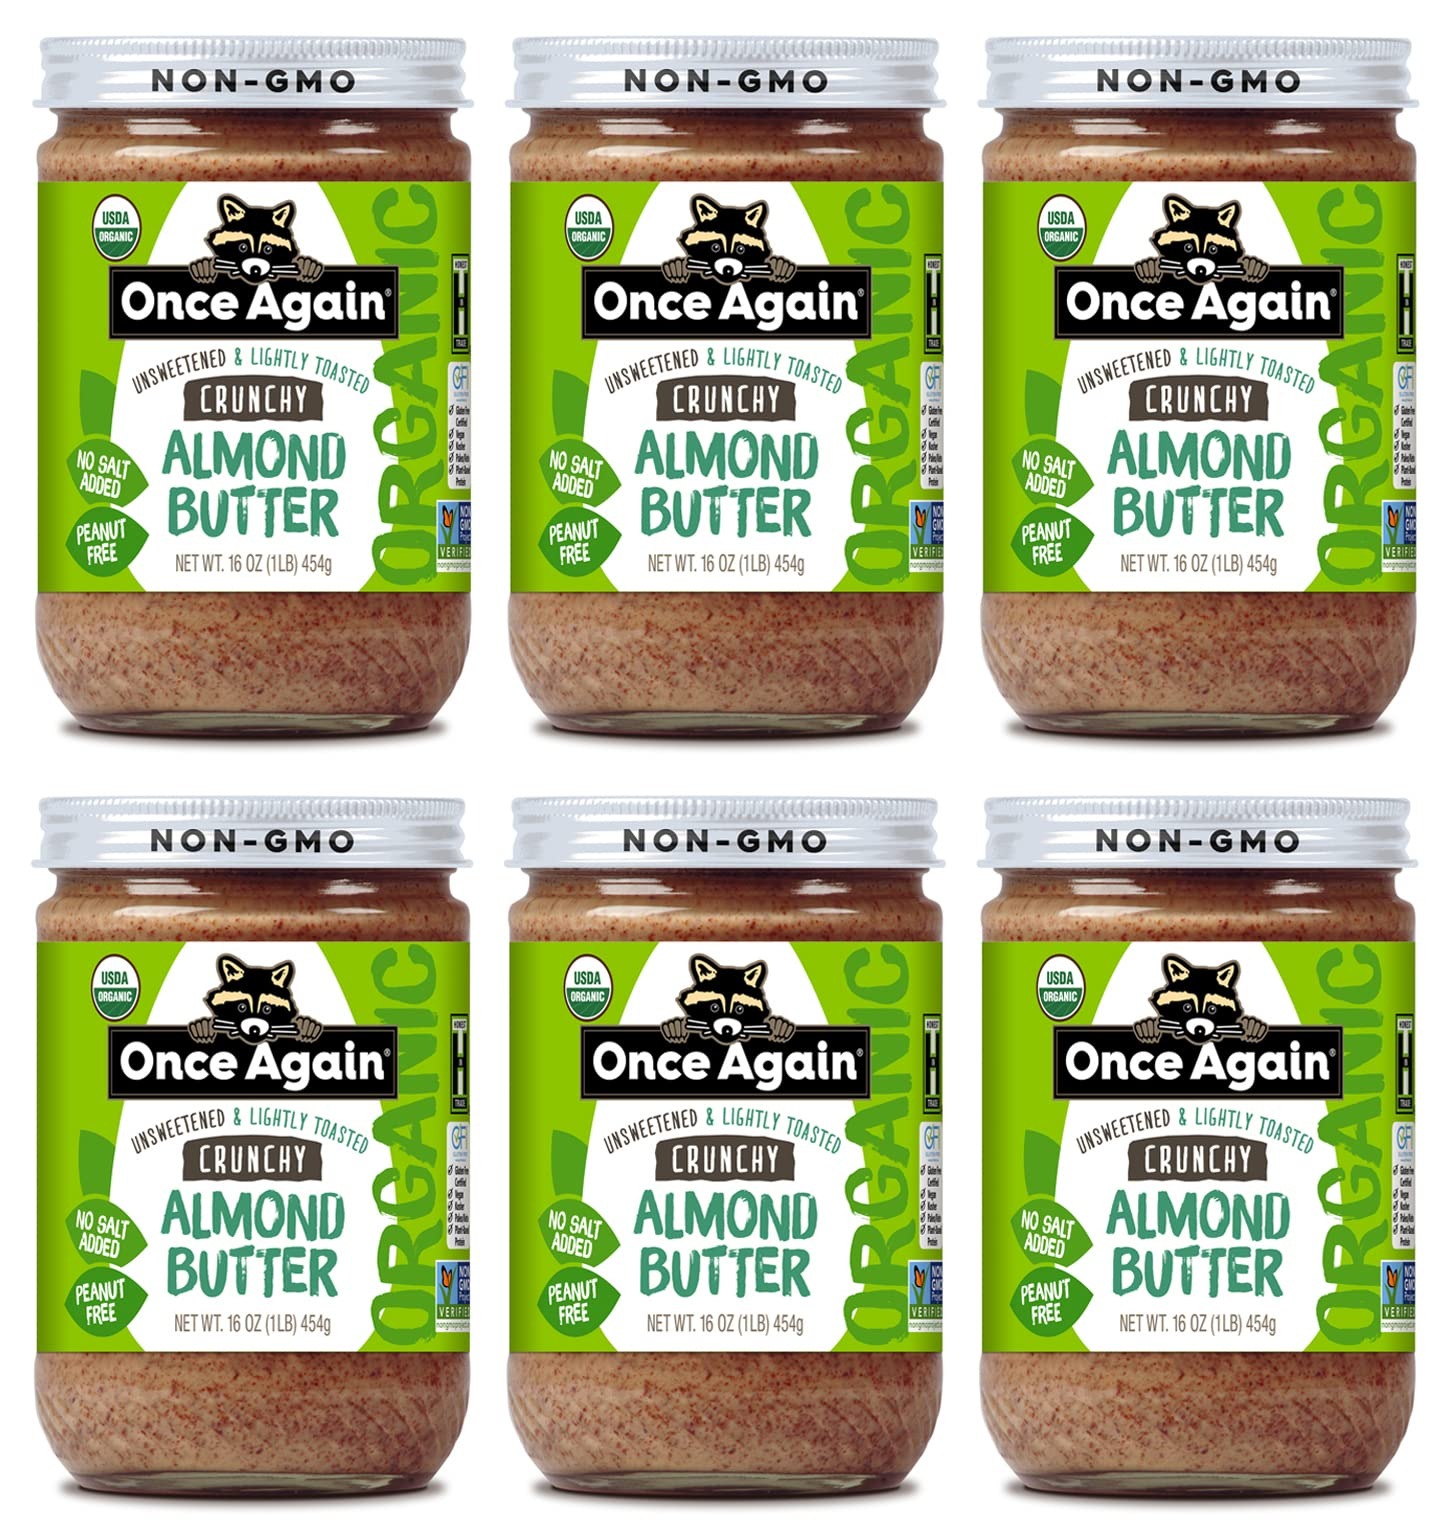
Item Name: Once Again Organic Crunchy Almond Butter, 16oz - Lightly Toasted - Salt Free, Unsweetened - USDA Organic, Gluten Free Certified, Peanut Free, Vegan, Kosher, Paleo - Glass Jar (6 Pack)
Bullet Point 1: CRUNCHY ALMOND BUTTER || 16 oz deliciously crunchy, organic almond butter. Our almond butter is made with carefully selected, organically grown, unblanched almonds that are lightly toasted and milled until they are wonderfully creamy. We then add our crunchies. Produced in a peanut free facility. Manufactured in a facility that also processes soy, sesame seeds, and on equipment that processes other tree nuts
Bullet Point 2: SALT FREE, UNSWEETENED || This product has just one ingredient - almonds!
Bullet Point 3: ETHICALLY SOURCED || Our almonds are ethically sourced from Italy, Spain and California
Bullet Point 4: CERTIFIED || USDA Organic, Gluten free Certified, Peanut Free, Vegan, Kosher, Paleo, Keto. No added preservatives
Bullet Point 5: MINIMAL WASTE || Once Again Nut Butters are packaged in recyclable glass jars
Product Description: <b>Organic, Crunchy Almond Butter - Salt-Free, Unsweetened - 16 oz / 1lb Jar - Case of 6</b><br><br>Our almond butter is made with carefully selected, organically grown almonds that are lightly toasted and milled until they are wonderfully creamy. We then add our crunchies. Unsalted and unsweetened.<br><br>Our almonds are ethically sourced from Italy, Spain and California. Produced in a peanut-free facility. USDA Certified Organic, Honest in Trade, Gluten-Free Certified, Keto, Vegan, Kosher Certified, and Non-GMO Verified. No preservatives added.<br><br>Case pack of six 16oz / (1lb) glass jars.<br><br>While refrigeration of this product isn't necessary if stirring is something you wish to minimize, stir and then refrigerate. Please be aware that natural oil separation will occur if left out at room temperature.<br>Shelf life: 12 months from the date of production. Once opened, we recommend a three-month shelf life. We cannot guarantee product performance past the sell-by date as we do not add preservatives to our products.<br><br>Ingredients: Organic almonds<br><br><b>Allergen Statement:</b><br>Manufactured in a facility that also processes soy, sesame seeds, and on equipment that processes other tree nuts.
Value: 96.0
Unit: Ounce

Price: 23.59